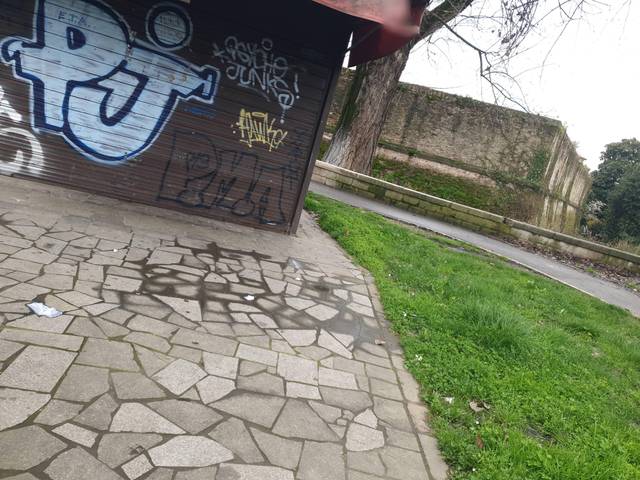
Region: Italy
Coordinates: 45.404, 11.864